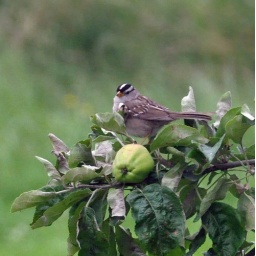
Shot this while looking out our kitchen window - thought he looked so pretty sitting in our apple tree. (10-06-21-0957)